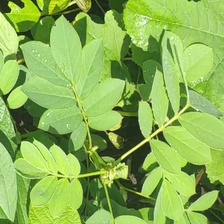
Weed species: Sicklepod_(Senna obtusifolia)